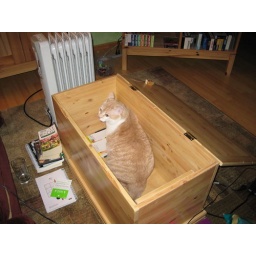
Mar 8 - kitty in box